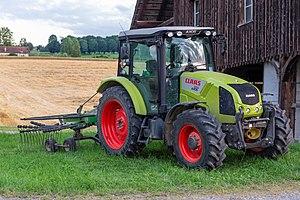
Le Groupe Claas est un constructeur allemand de matériel agricole, qui a racheté le constructeur français Renault Agriculture. Les usines de production de certains modèles de tracteurs sont situées au Mans en France.